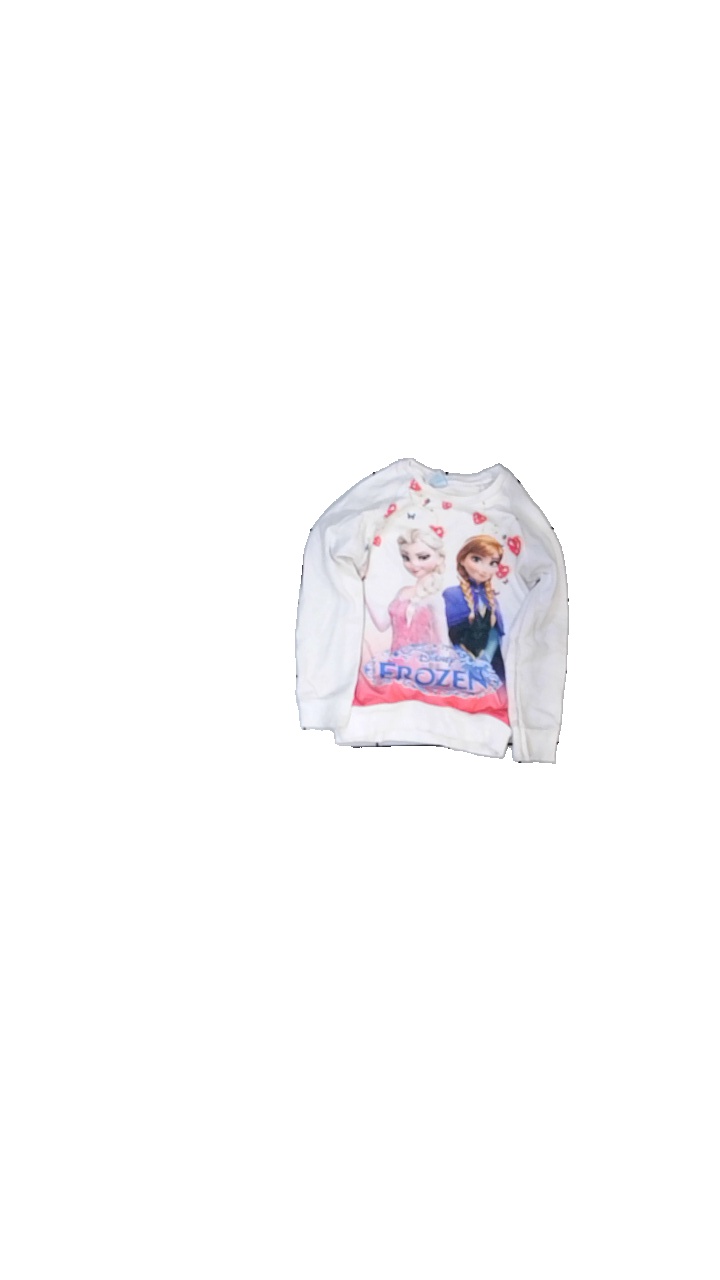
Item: Sweater (Children)
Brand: Missing
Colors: White, Pink, Blue, Multicolor
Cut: C-collar, Regular
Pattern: Logo print
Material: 100% cotton
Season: All
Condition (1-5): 2
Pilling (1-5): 1
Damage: pilling
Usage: Recycle
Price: <50